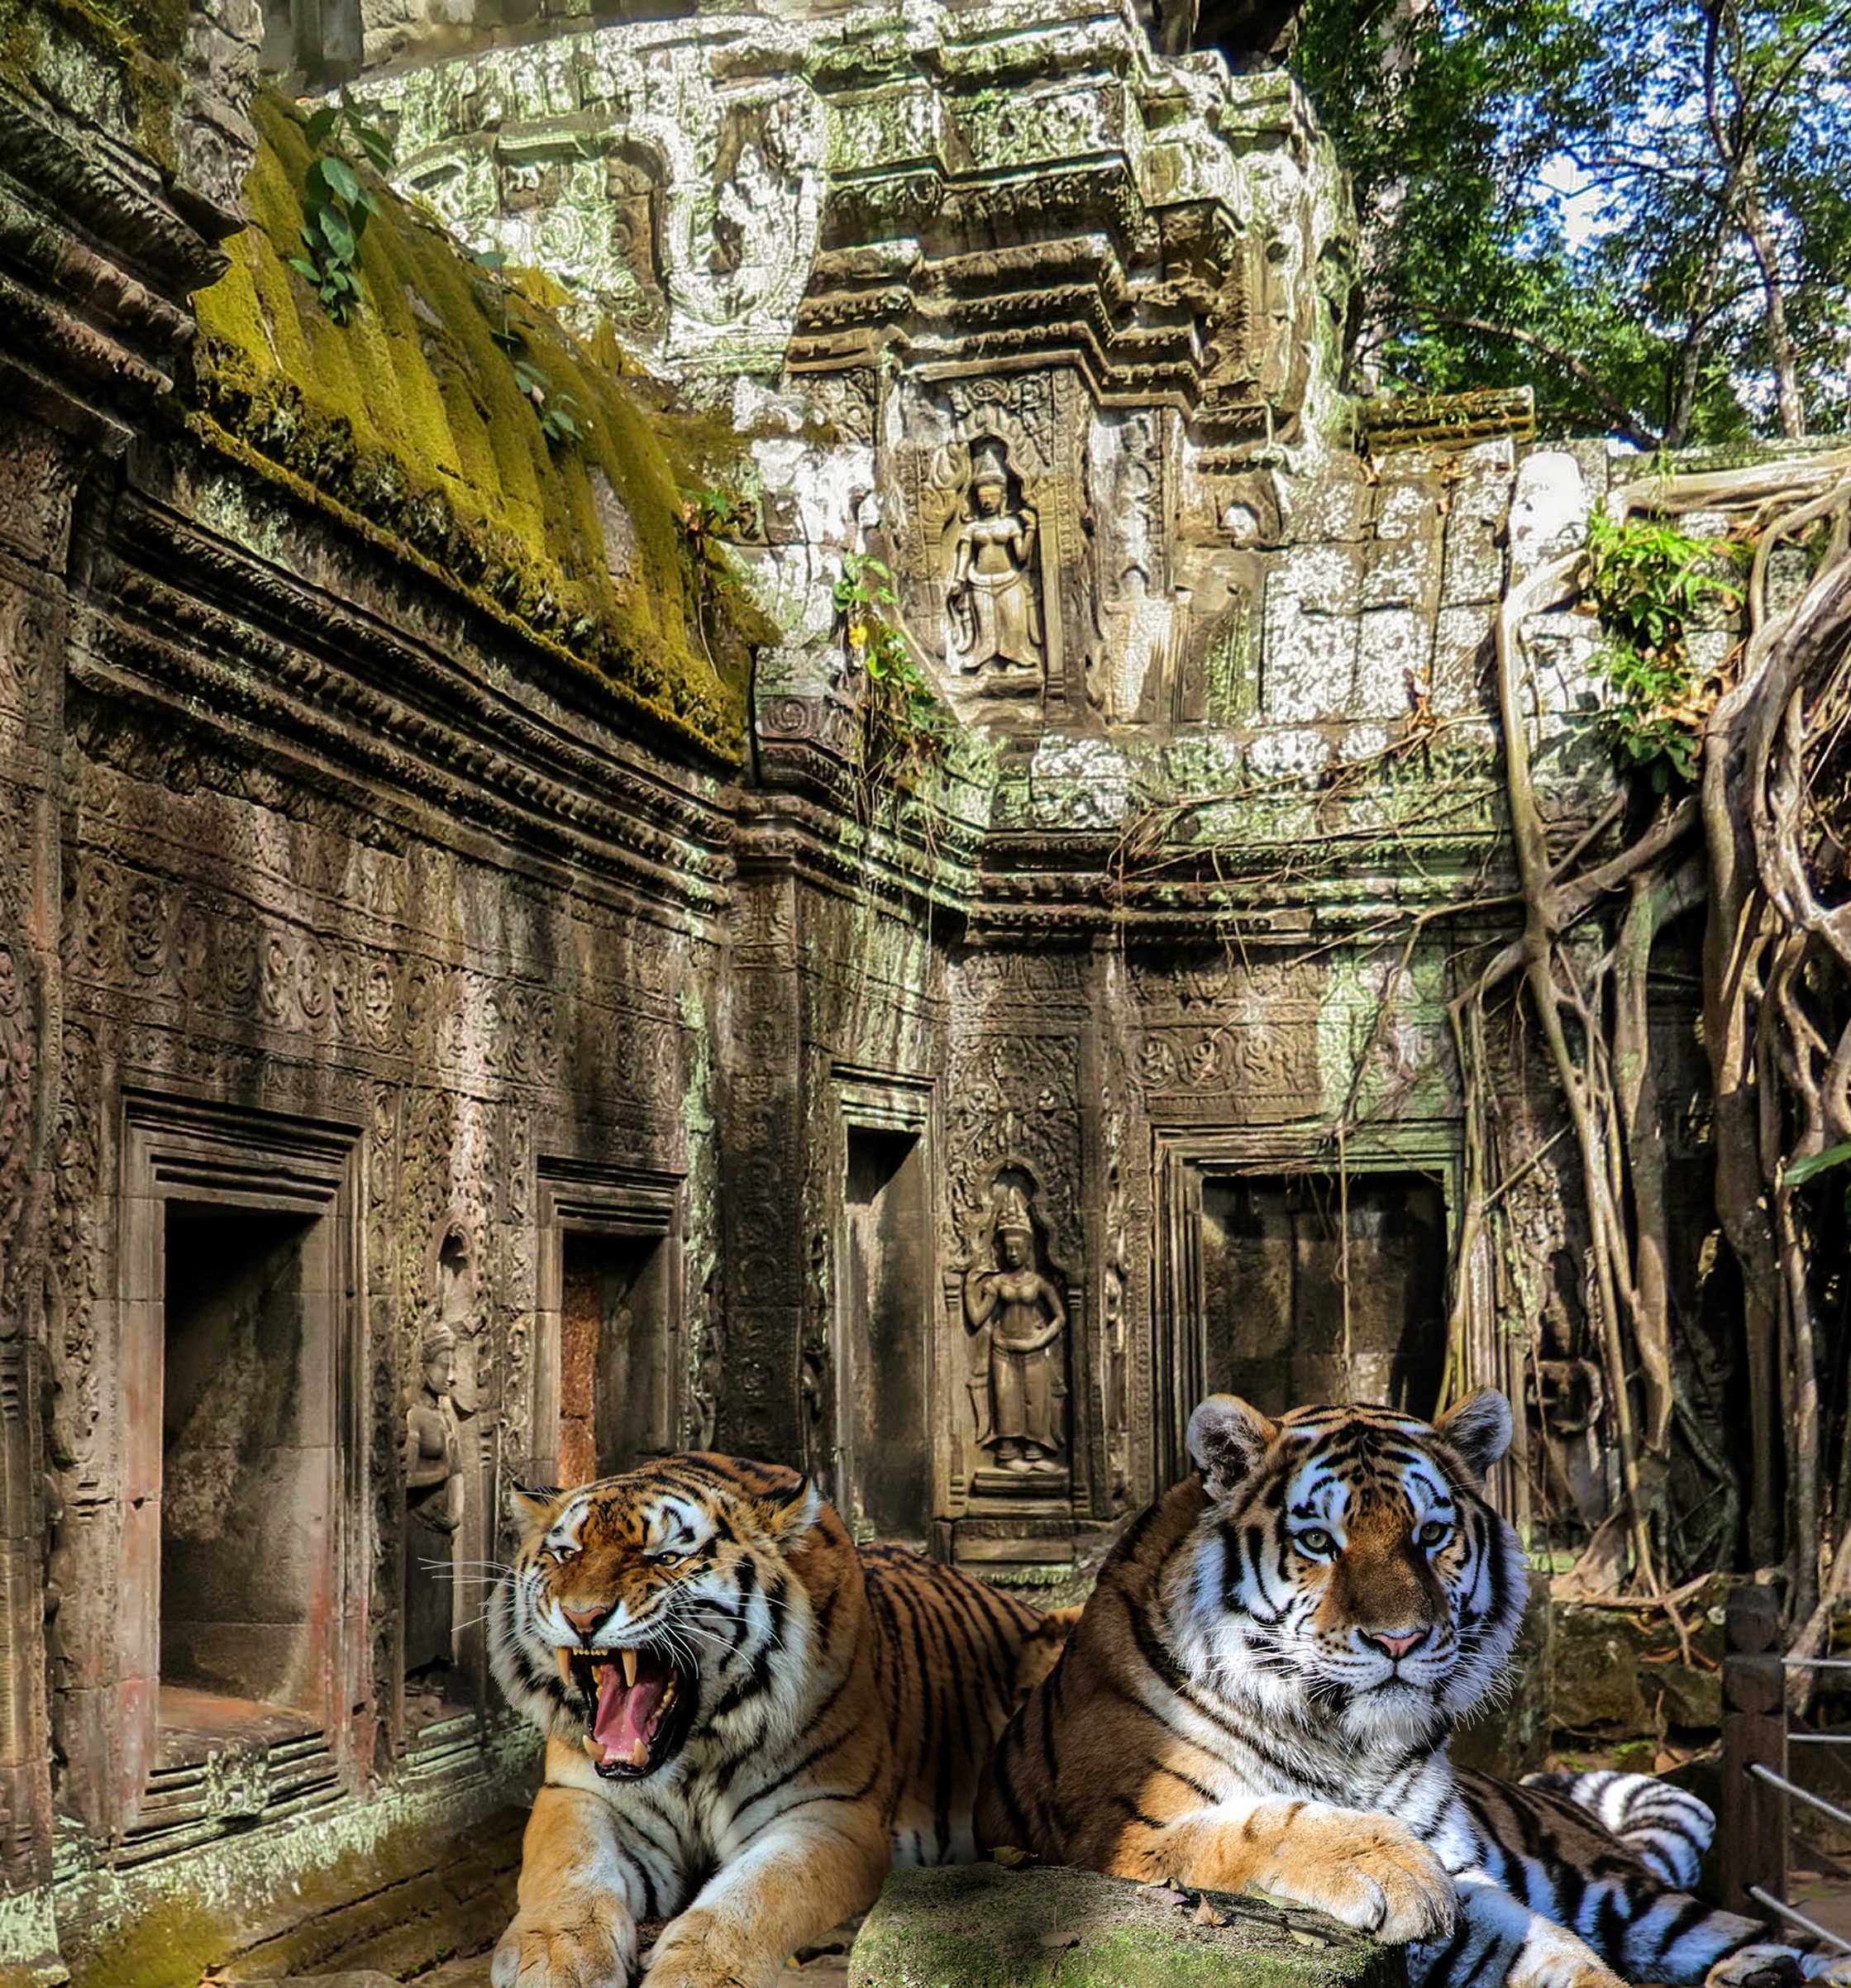
wild, zoo, jungle, root, art, temple, tiger, ruins, cambodia, angkor wat, dangerous, temple complex, big cats, ancient history, cat like mammal